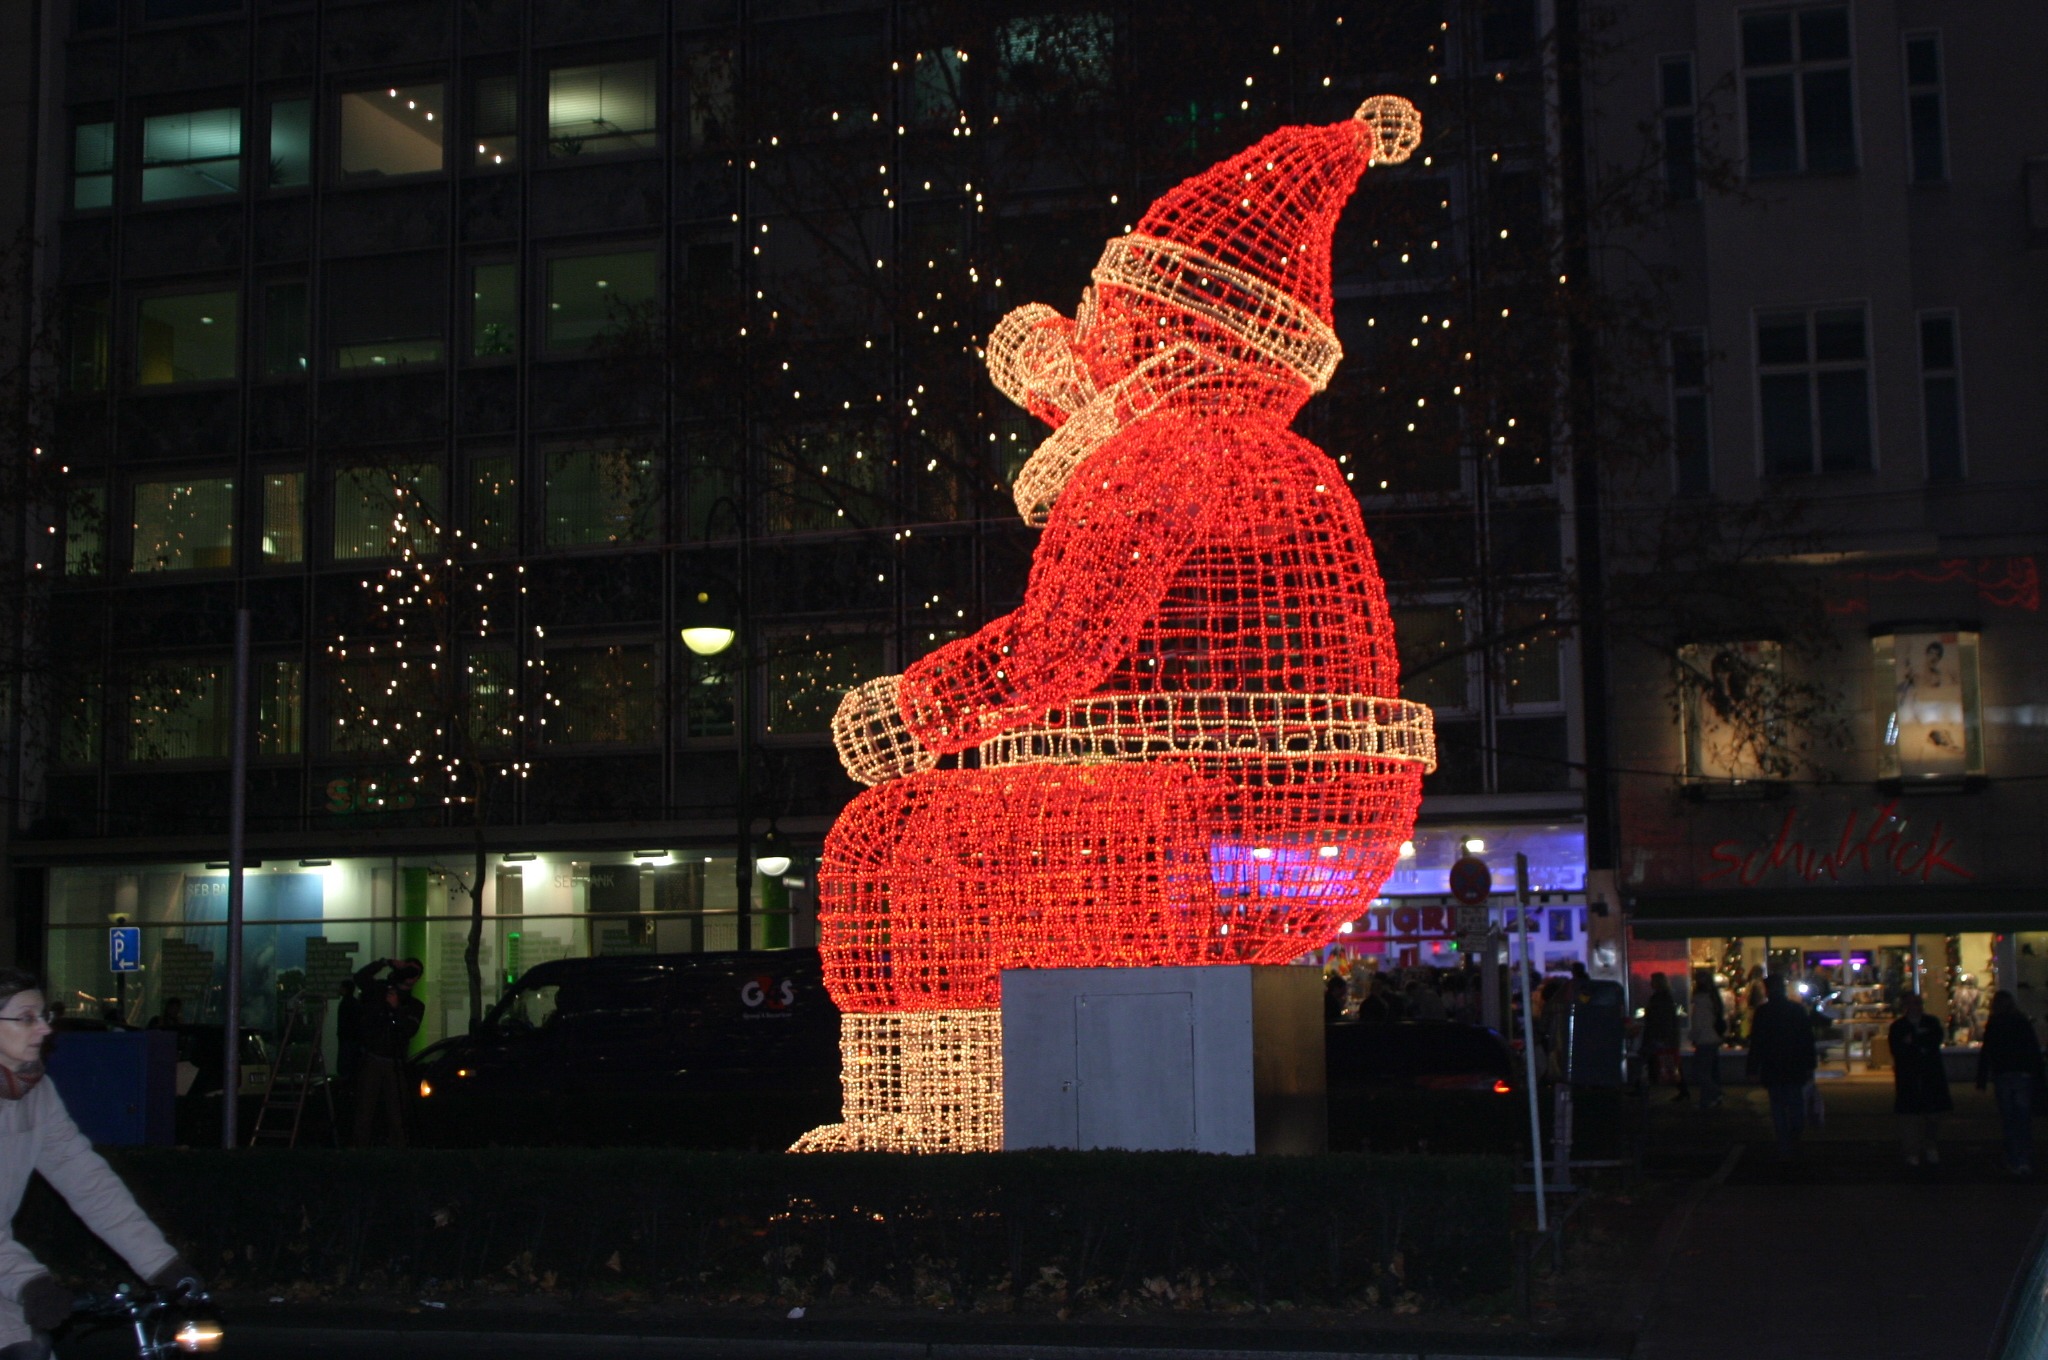
winter, night, evening, red, christmas, capital, berlin, christmas market, santa claus